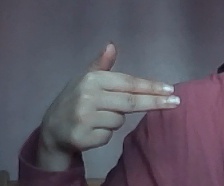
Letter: ghain